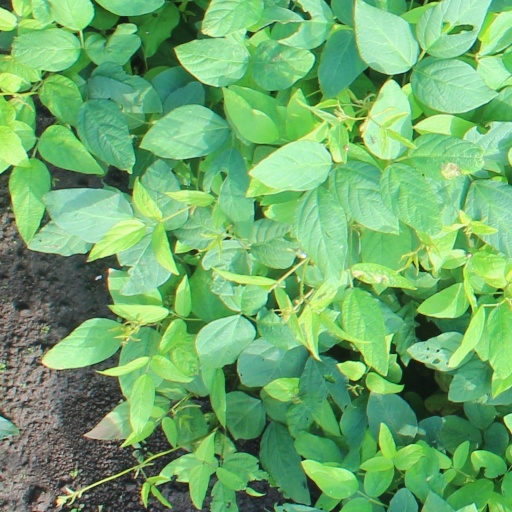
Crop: soybean